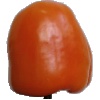
Label: orange_pepper